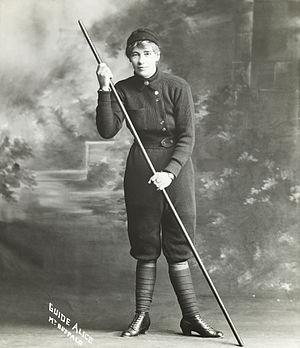
Alice Manfield, communément connue comme Guide Alice, est une guide de montagne, naturaliste, photographe et figure féministe australienne. Son travail de pionnière sur le mont Buffalo, des années 1890 aux années 1930, a permis de faire de la région une attraction touristique à part entière et a contribué à la création du parc national du mont Buffalo.
Le guide de montagne ou guide de haute montagne est un alpiniste professionnel qui conduit, contre rémunération, des alpinistes amateurs ou des touristes dans des courses en montagne. Le guide est non seulement celui qui montre le chemin et dirige le groupe, mais il peut aussi être celui qui enseigne les techniques et les connaissances du milieu montagnard.